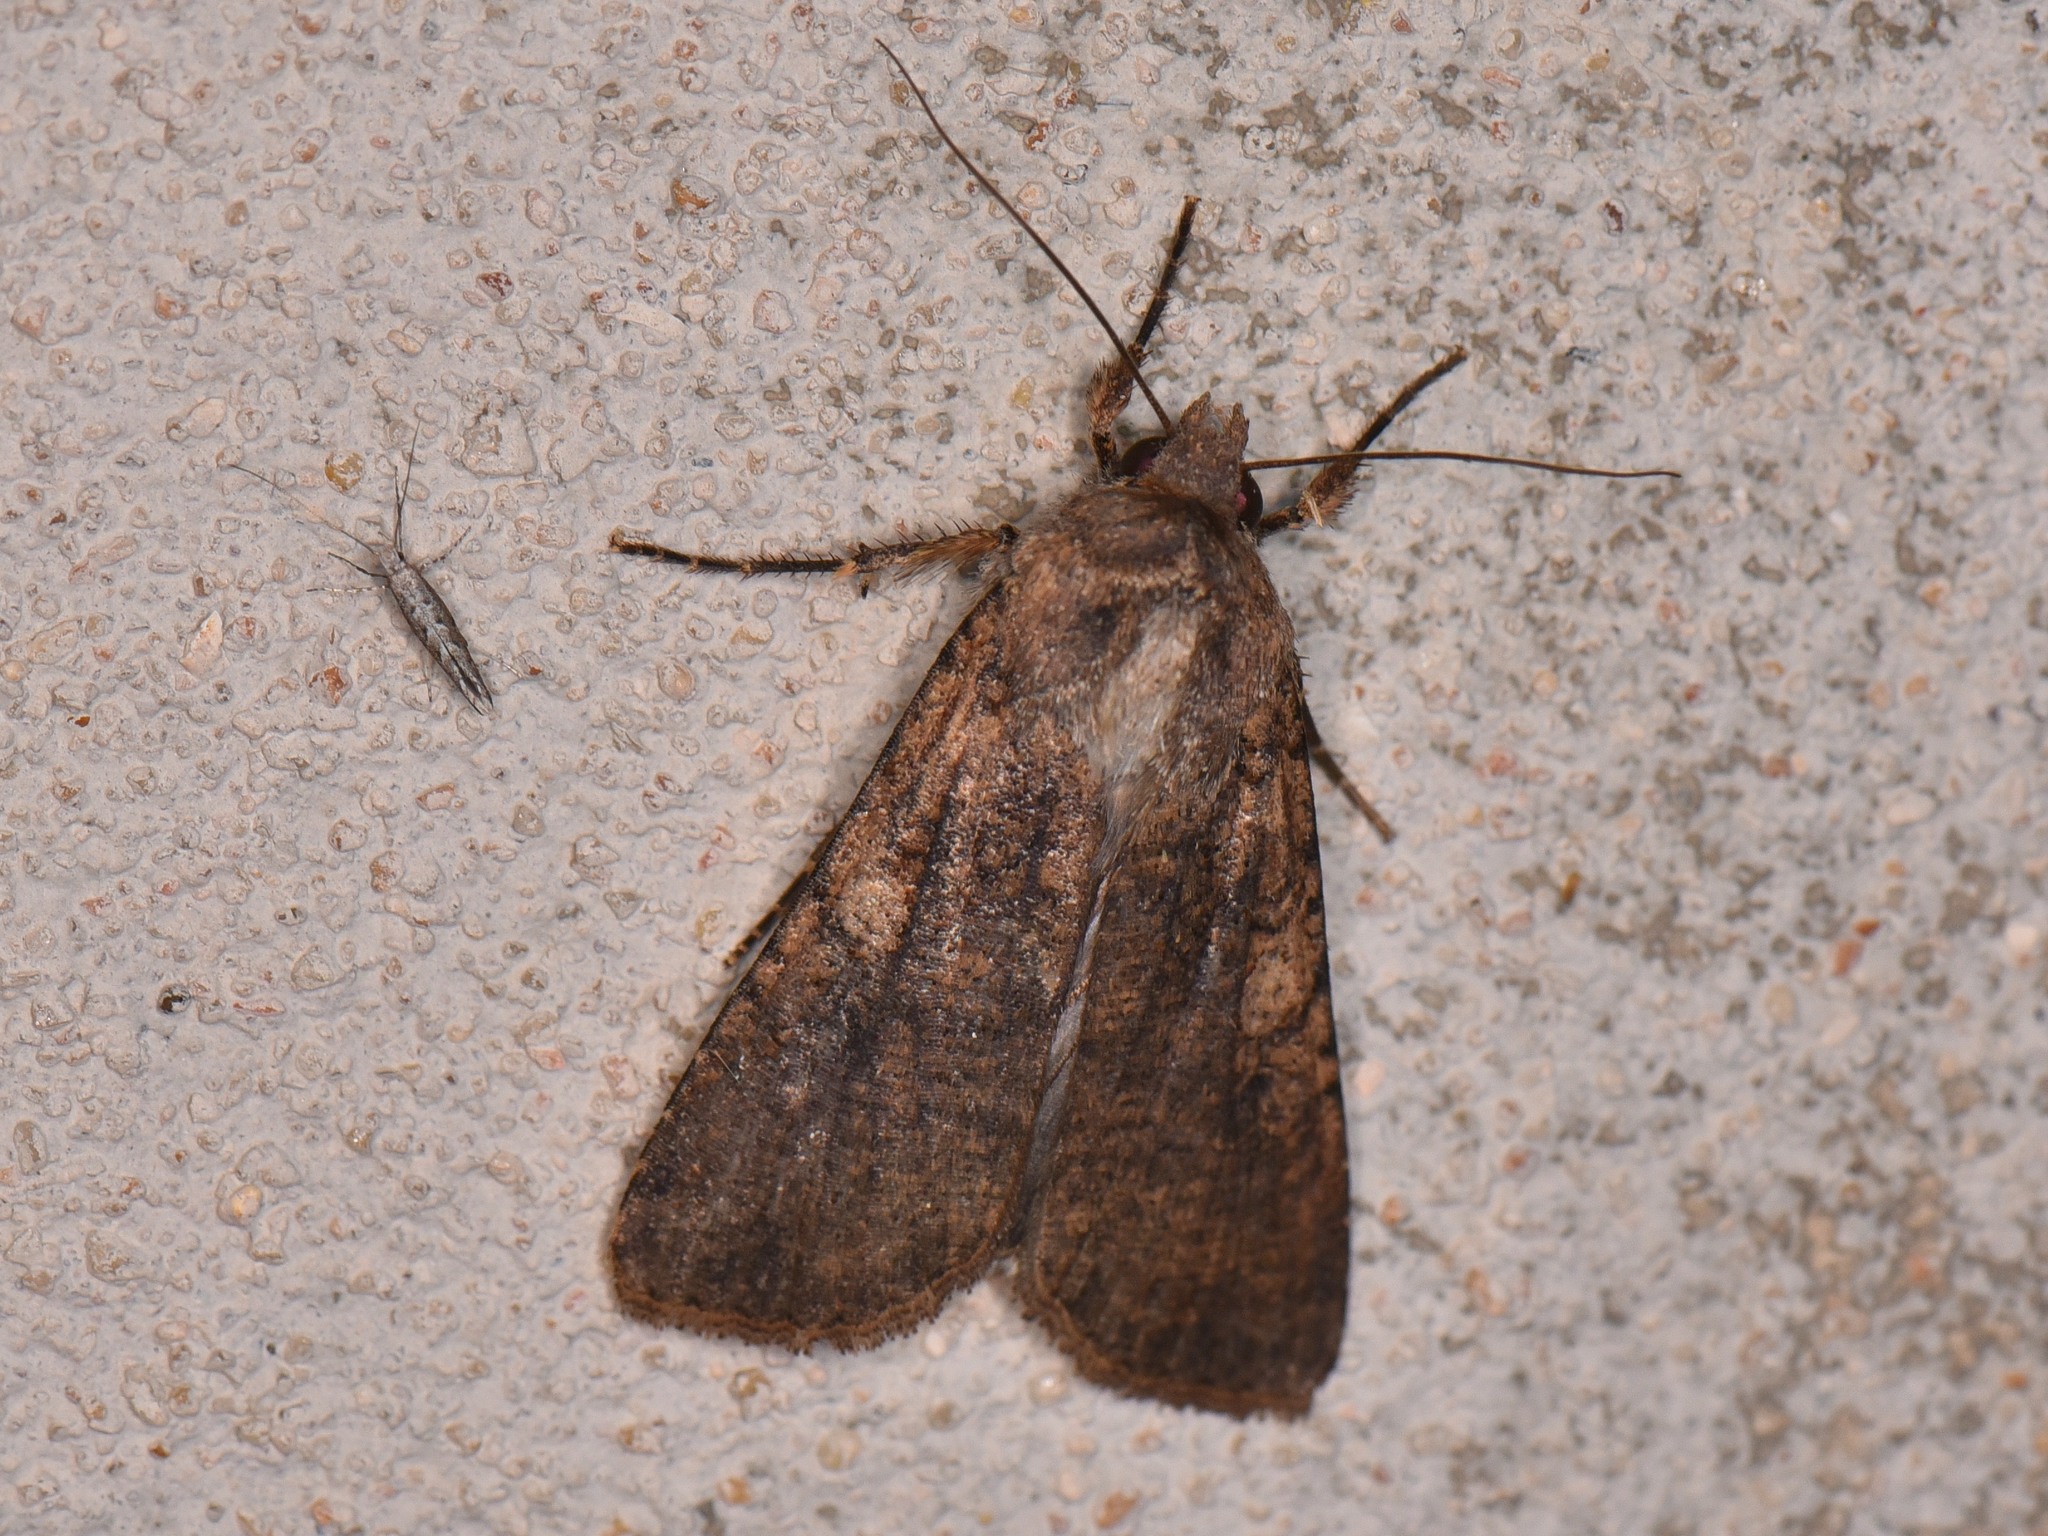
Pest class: cutworms